Queen Street, Auckland

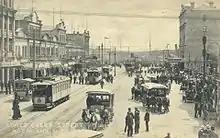
Lower Queen Street in 1919, with trams, cars and horse-drawn cabs visible.

In the 1880s, the first horse-drawn buses began connecting Queen Street with areas such as Ponsonby Road and Remuera. In 1900, the first motorcar was admired on the street, and in 1902 the street was finally asphalted, the first street in New Zealand. The same year the first electric trams also arrived, to provide services until 1956.